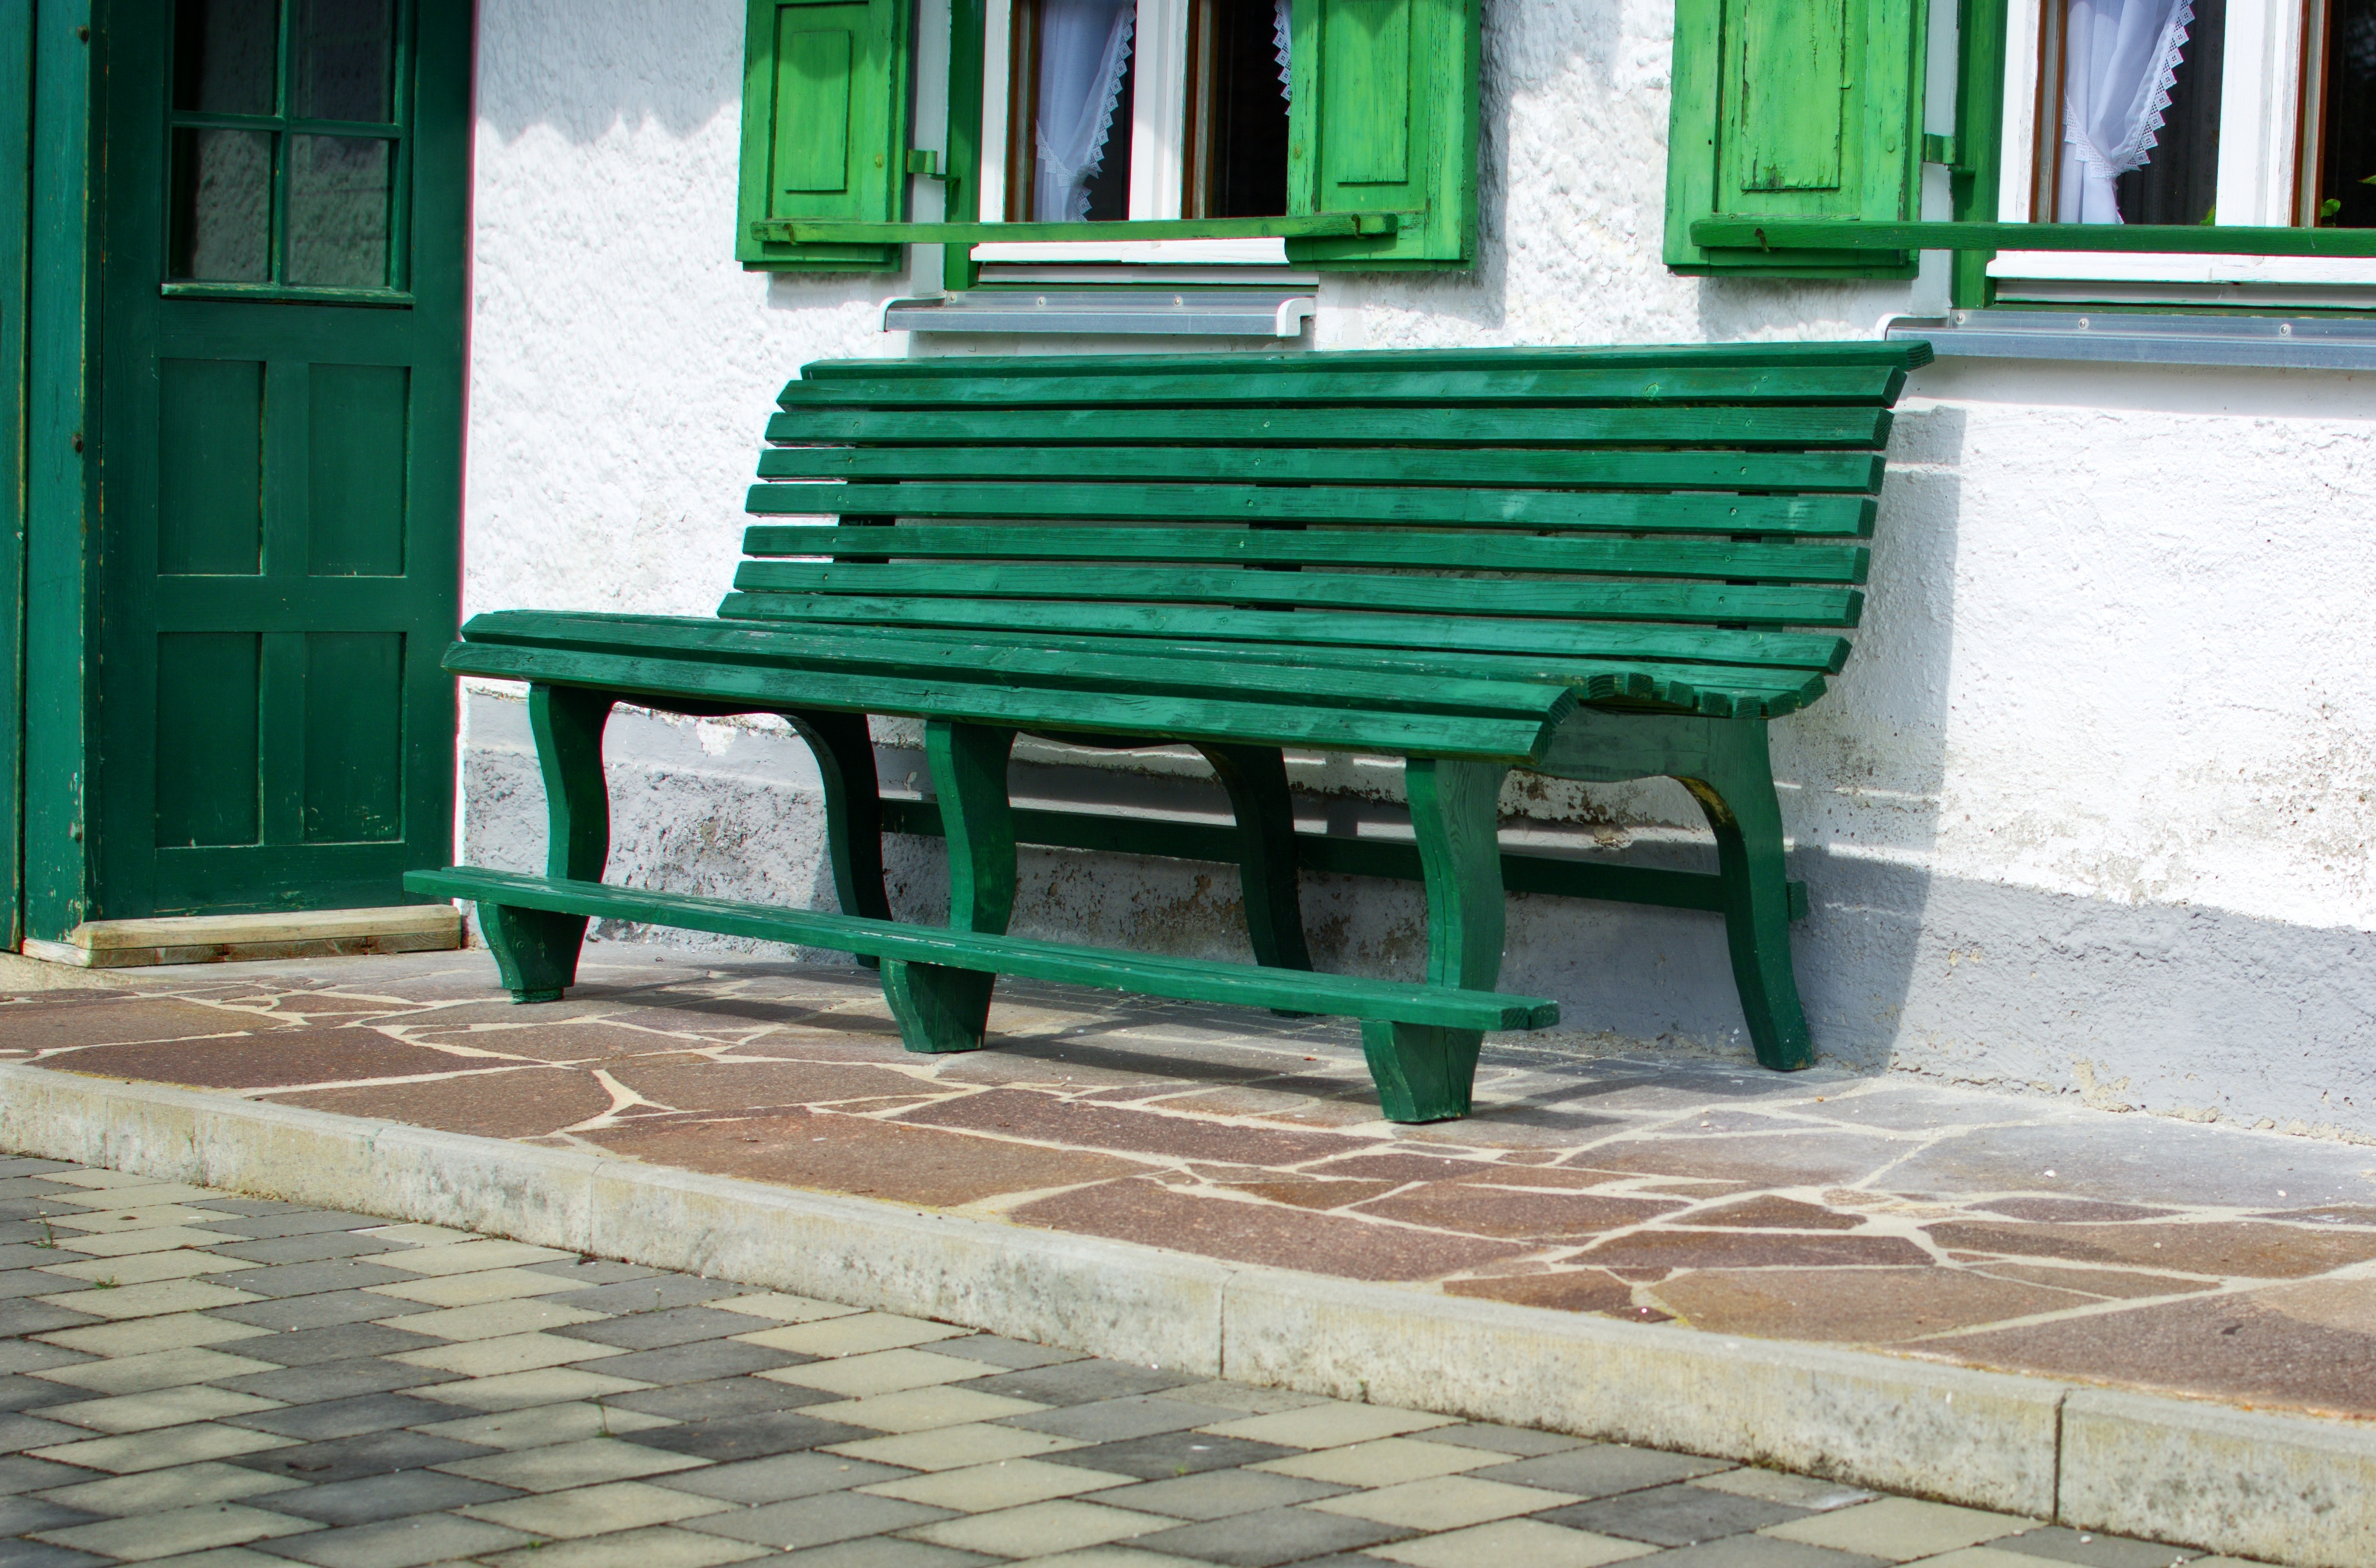
table, wood, bench, chair, floor, seat, home, relax, rest, furniture, sit, wooden bench, bank, out, hof, click, after work, quiet zone